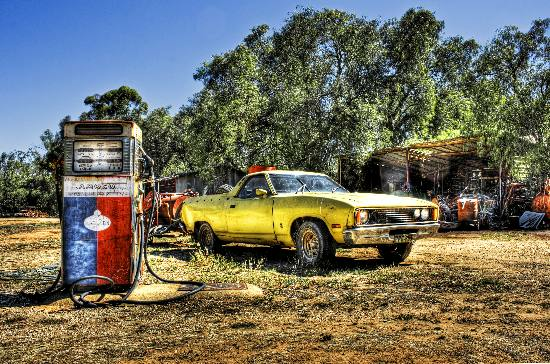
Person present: No